Enophrys bison

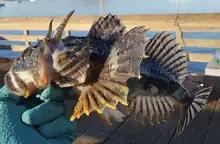
A buffalo sculpin caught in Half Moon Bay, California

The buffalo sculpin was first formally described as "Aspicottus bison" in 1854 by the French zoologist Charles Frédéric Girard with its type locality given as San Francisco. The specific name bison is presumed to refer to the long preopercular spines, similar to the horns of an American bison ("Bison bison").